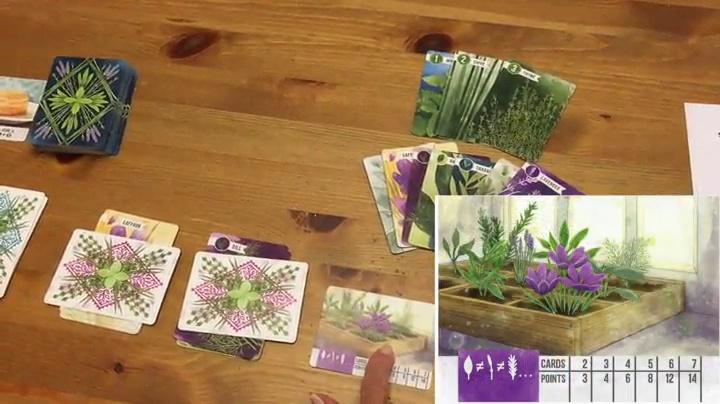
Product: Herbaceous
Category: Toys & Games | Games & Accessories | Board Games
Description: Great casual filler for a memorable game night.
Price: $14.01
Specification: ProductDimensions:5.5x1.5x7.5inches|ItemWeight:11.2ounces|ShippingWeight:11.2ounces(Viewshippingratesandpolicies)|DomesticShipping:ItemcanbeshippedwithinU.S.|InternationalShipping:ThisitemcanbeshippedtoselectcountriesoutsideoftheU.S.LearnMore|ASIN:B01N1L34R9|Itemmodelnumber:pfx500|Manufacturerrecommendedage:8yearsandup